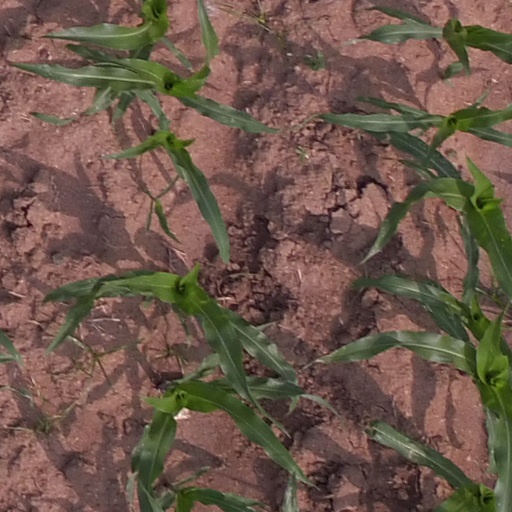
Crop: maize; corn